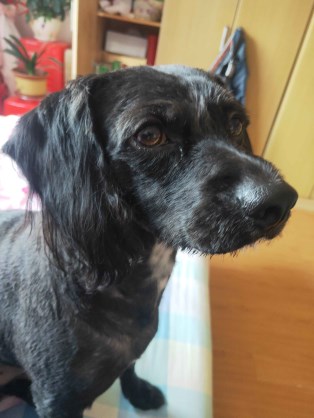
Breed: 7449-n000128-teddy